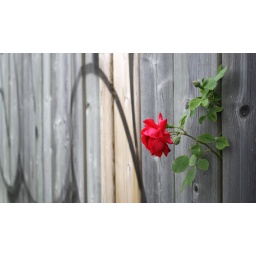
Saw this walking home and I had to run over to grab a picture.